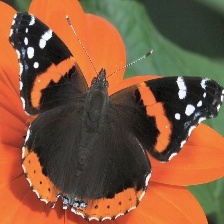
Species: RED ADMIRAL
Butterfly family (ImageNet category): admiral